Video Cassette Recording

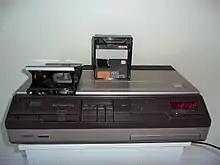
Philips N1702. A VCR-LP recorder.

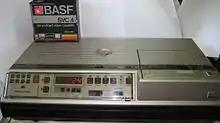
The rare Grundig SVR4004 machine.

VCR later evolved into a related format known as VCR-LP. This exploited slant azimuth to greatly increase the recording time. Although both formats used identical VCR cassettes, the recordings were incompatible between the two systems, and few if any dual-format recorders existed. Philips N1700, released in 1977, supported the VCR-LP format.